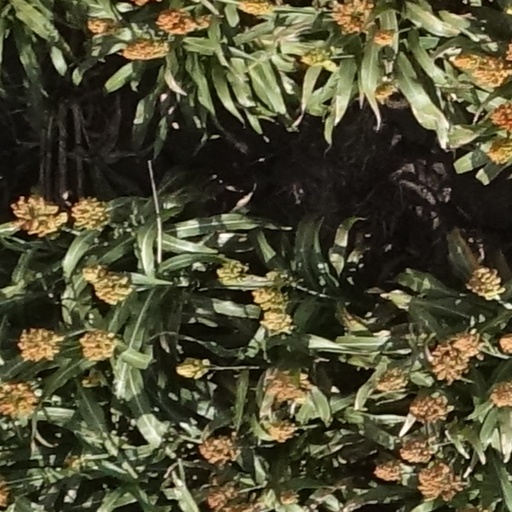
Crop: sorghum